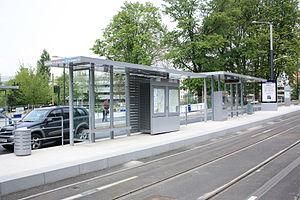
Une station de tramway du réseau Citura.
CITURA est le nom commercial du réseau de transports en commun du Grand Reims, exploité par Transdev Reims, entreprise filiale du groupe Transdev figurant parmi les 20 plus grands employeurs du département de la Marne. Il est formé à la suite de sa restructuration partielle du 6 juillet 2015 de 20 lignes de journée, cinq secteurs de transport à la demande et trois lignes de soirée. Une partie du réseau est également exploitée par trois autres opérateurs, via un contrat de sous-traitance.
Le tramway de Reims est un réseau de tramway qui relie, depuis le 16 avril 2011, le quartier rémois d'Orgeval, au nord de la ville, à la gare TGV de Bezannes, au sud-ouest de Reims. Il présente la particularité d'être le premier exemple de « partenariat public-privé » de France en ce qui concerne une infrastructure de ce type. Le budget définitif du projet, adopté le 22 juillet 2008 et supporté en majorité par le concessionnaire, s'élève à 345 396 325 euros, soit environ 30 800 000 €/km.